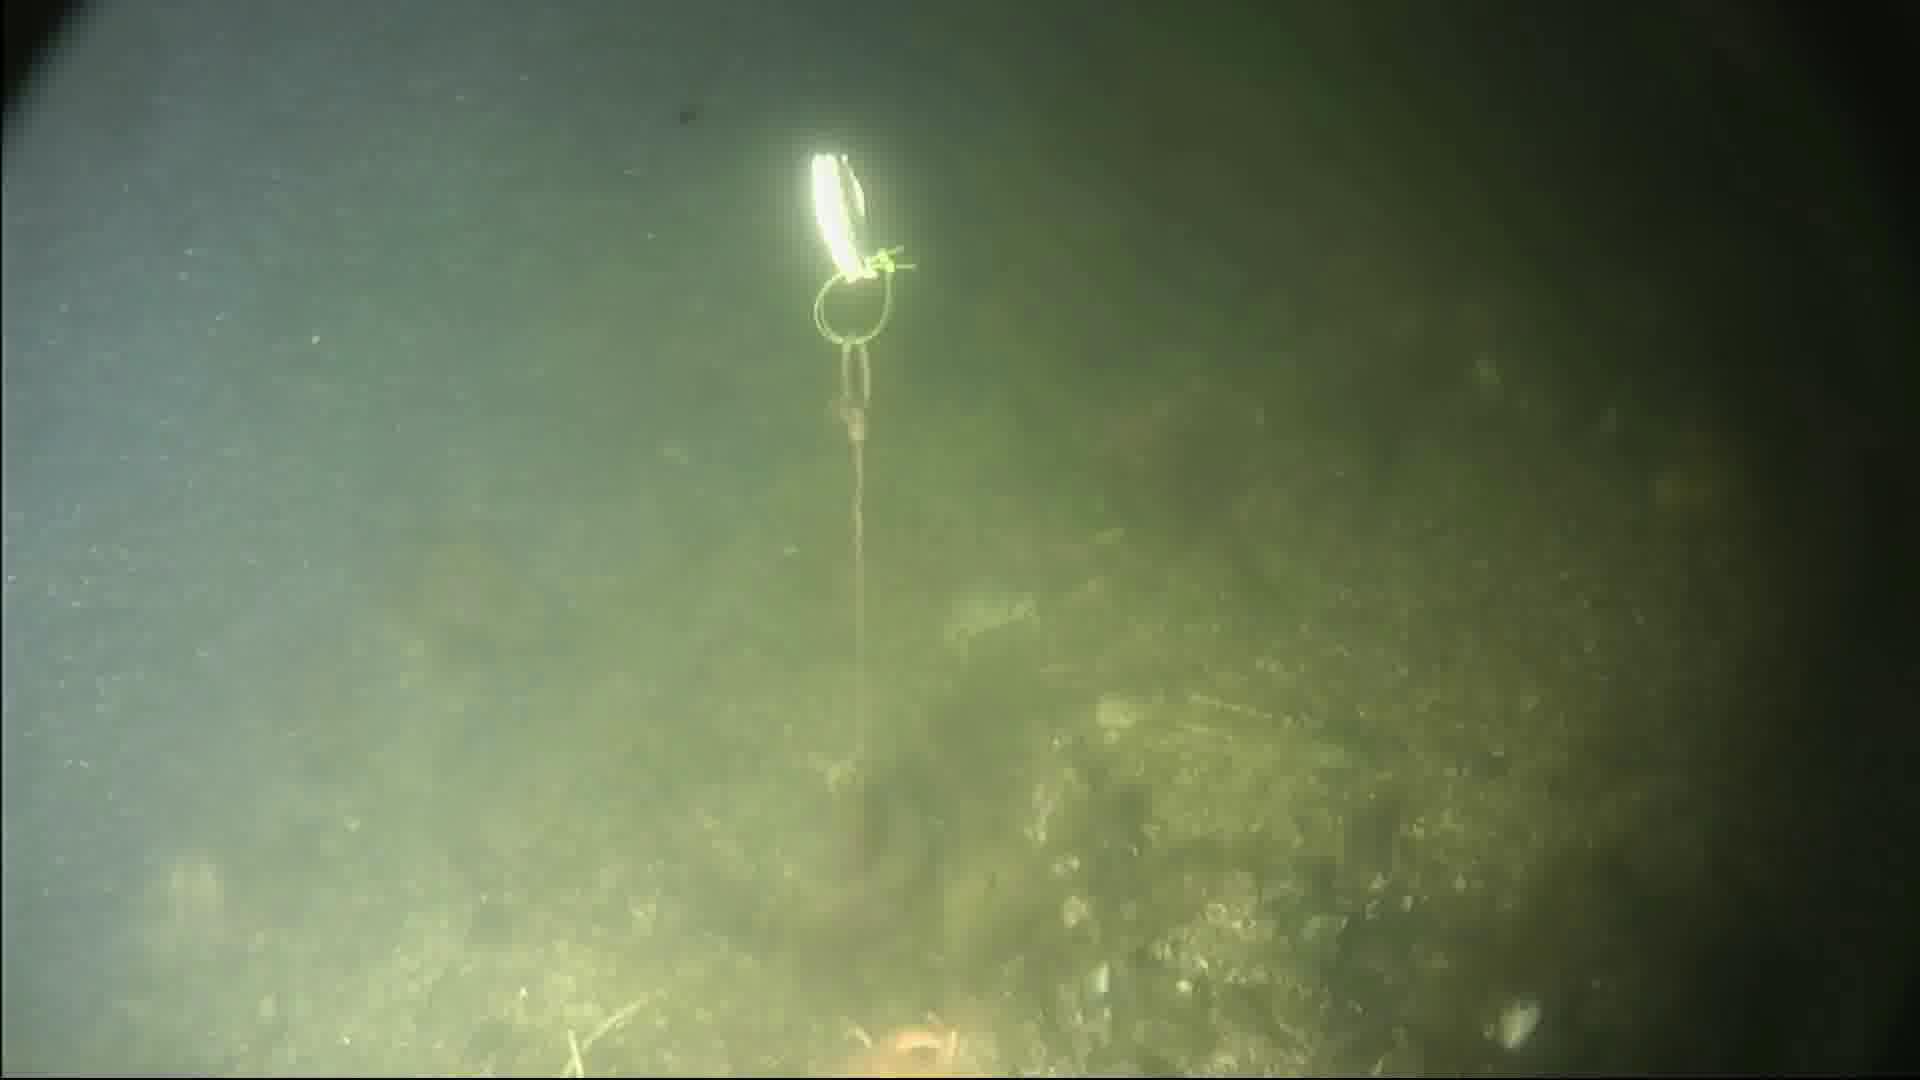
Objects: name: starfish
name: crab